Prélude de la porte héroïque du ciel

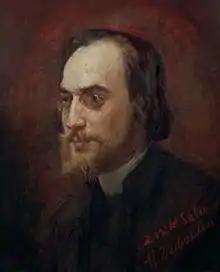
Erik Satie, portrait by Marcellin Desboutin (1893)

The Prélude de La Porte héroïque du ciel is an 1894 piano composition by Erik Satie, intended as a musical introduction to the play "The Heroic Gate of Heaven" by Jules Bois. It is considered one of the finest works of his